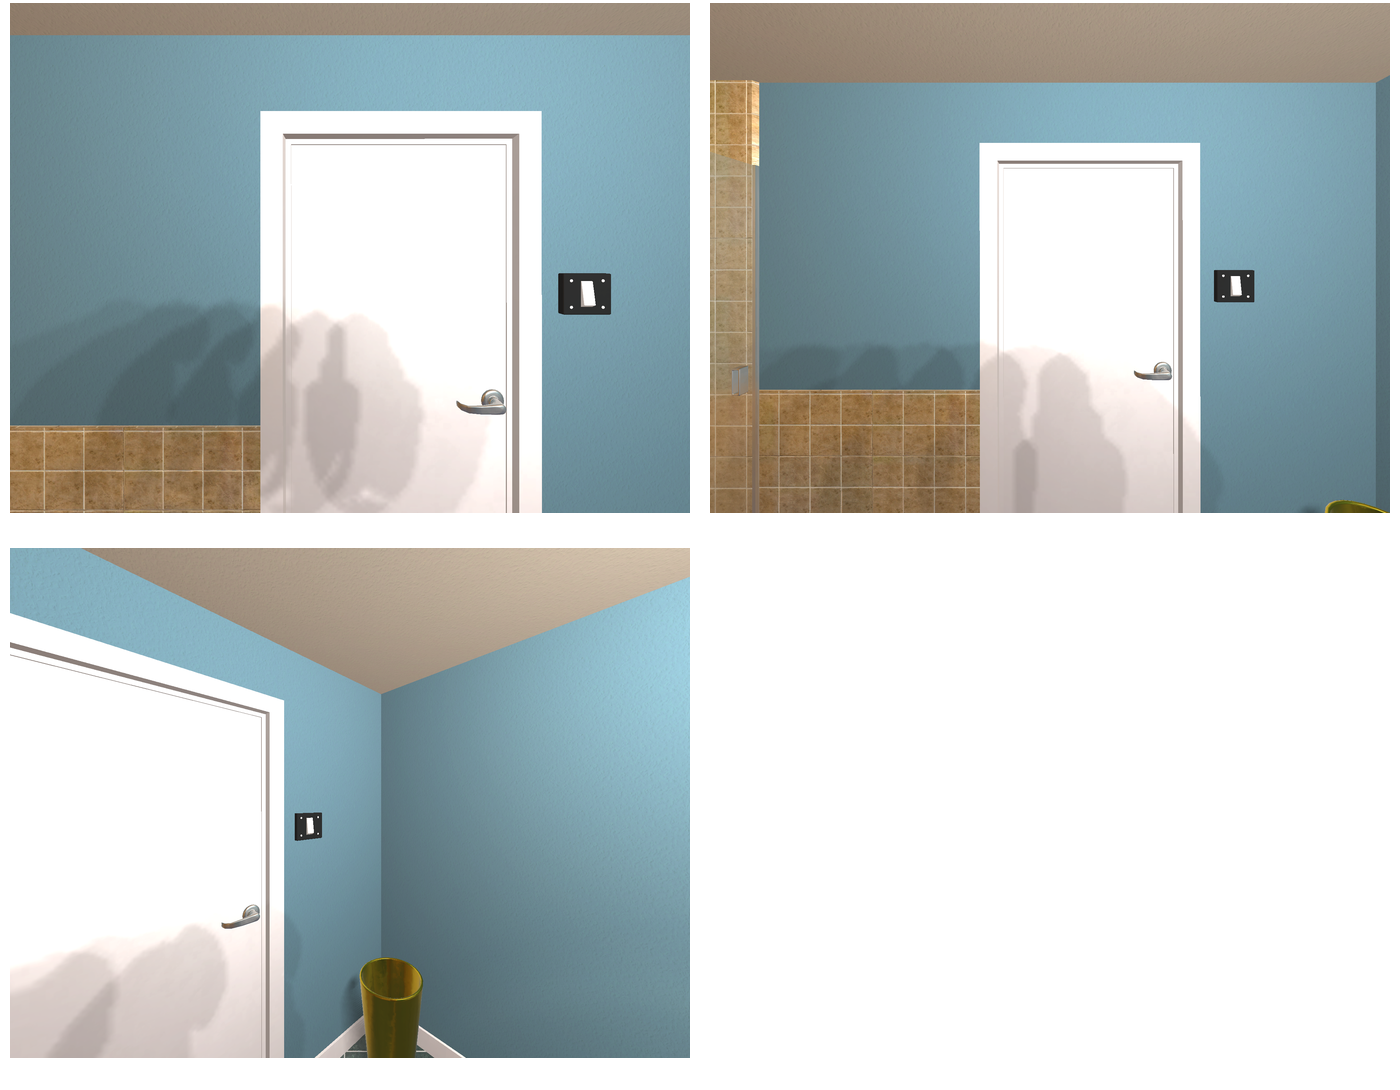Task instruction: Open the door.
Answer: {"task_instruction": "Open the door.", "nodes": ["handle", "door"], "edges": [{"functional_relationship": "openorclose", "object1": "handle", "object2": "door", "spatial_relations": ["in_front_of", "right_of", "lower_than"], "is_touching": true}], "action_type": "pull", "function_type": "open_close_control"}